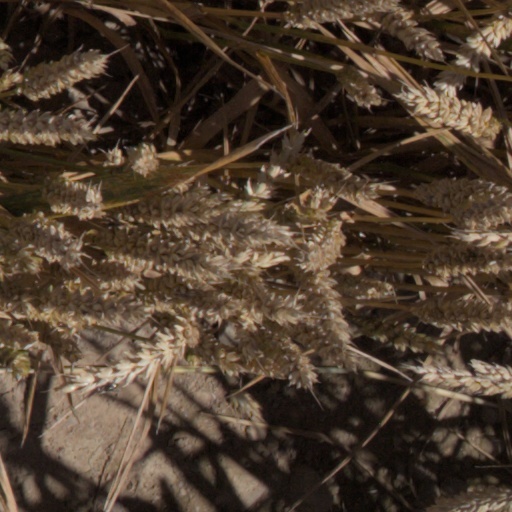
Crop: wheat